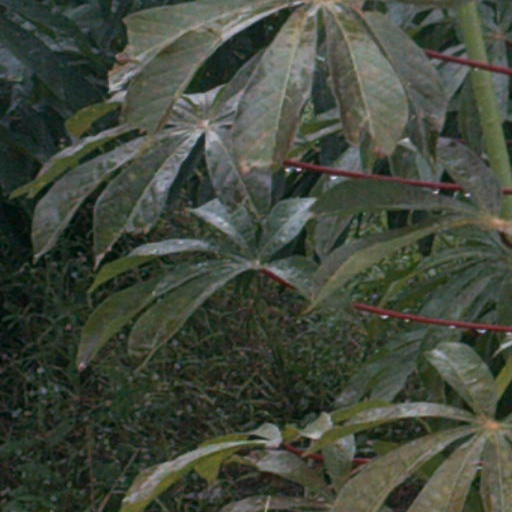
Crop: cassava